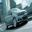
Label: automobile